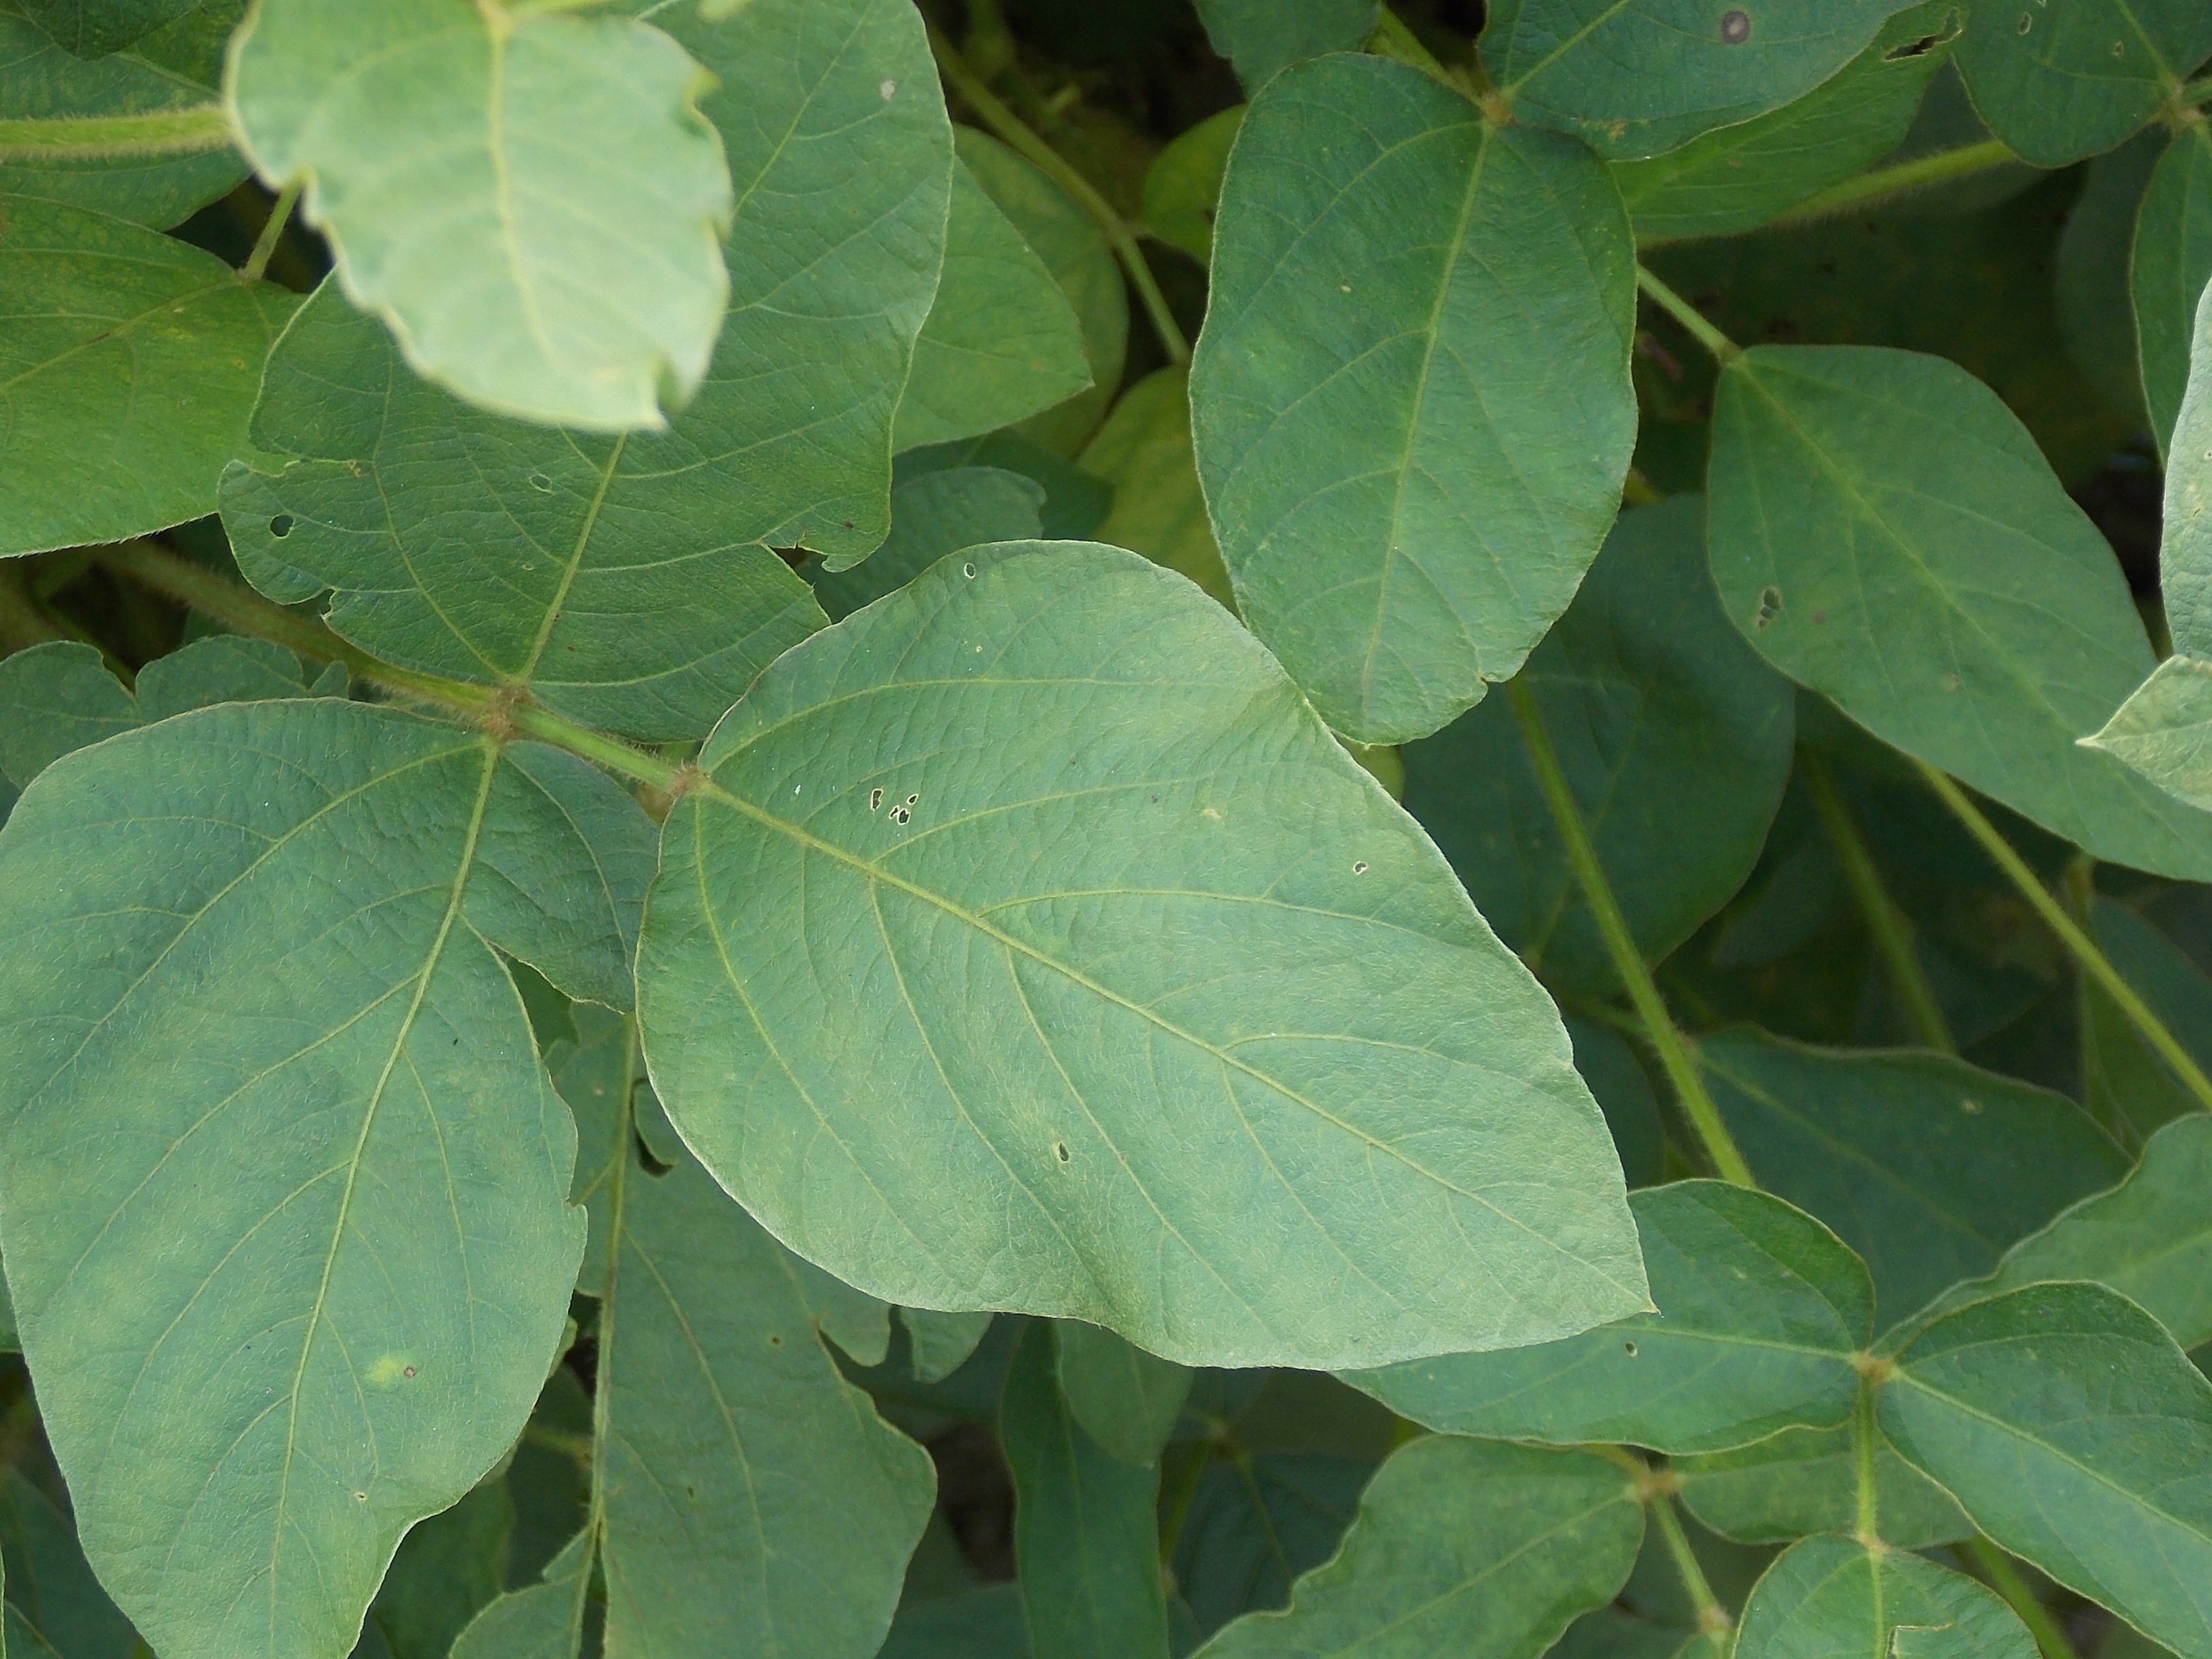
Label: Healthy